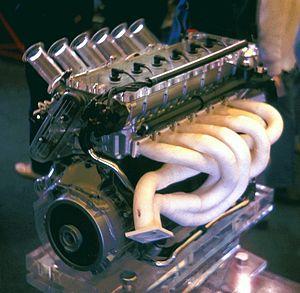
La BMW M1 ou BMW E26 est une voiture de sport GT du constructeur automobile allemand BMW-BMW M. Produite de 1978 à 1981, elle est, de par son palmarès en compétition, malgré son échec commercial, une des voitures de sport les plus mythiques de son temps.